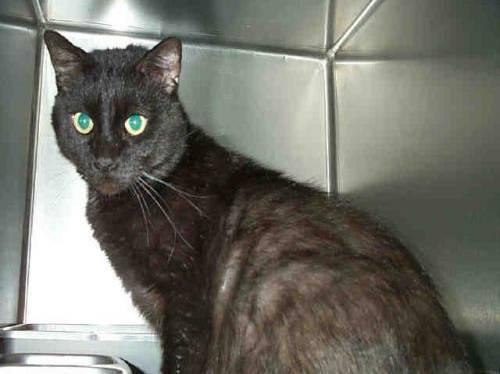
cat